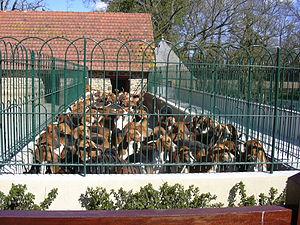
La meute de chiens francais-tricolores du zoo de la Bourbansais.
Le château de la Bourbansais est situé à Pleugueneuc en Ille-et-Vilaine. Il est complété par le zoo de la Bourbansais. Ouvert au public.
Le français tricolore est une race de chien d'origine française. C'est un chien de grande taille, bien charpenté, de couleur tricolore. La race est créée en 1957 à partir de nombreuses races françaises de chiens courants de grande taille. C'est un chien d'ordre utilisé pour la chasse au cerf.